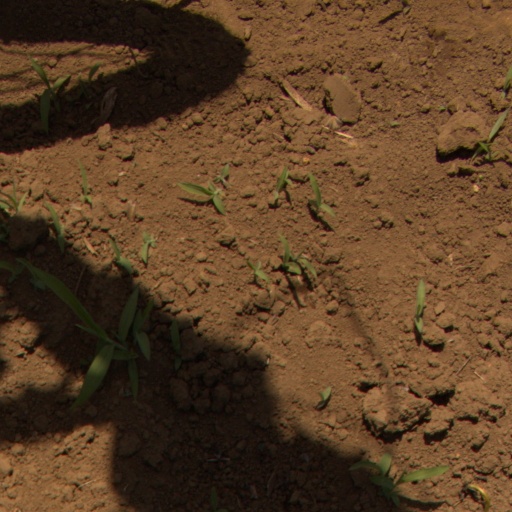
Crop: Jerusalem artichoke